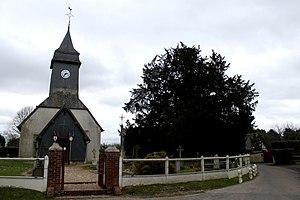
L'église
Le Planquay est une commune française située dans le département de l'Eure, en région Normandie.
La liste des sites classés de l'Eure présente les sites classés du département de l'Eure. Selon une mesure du 14 octobre 2014, ils sont au nombre de 154, couvrant une superficie de 12 562 hectares, soit 2,07 % du département.